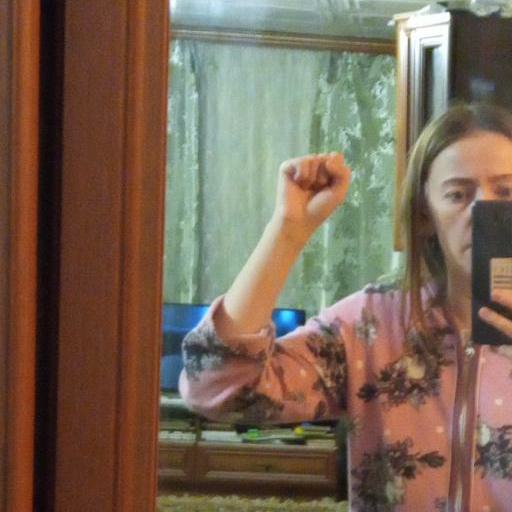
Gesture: fist